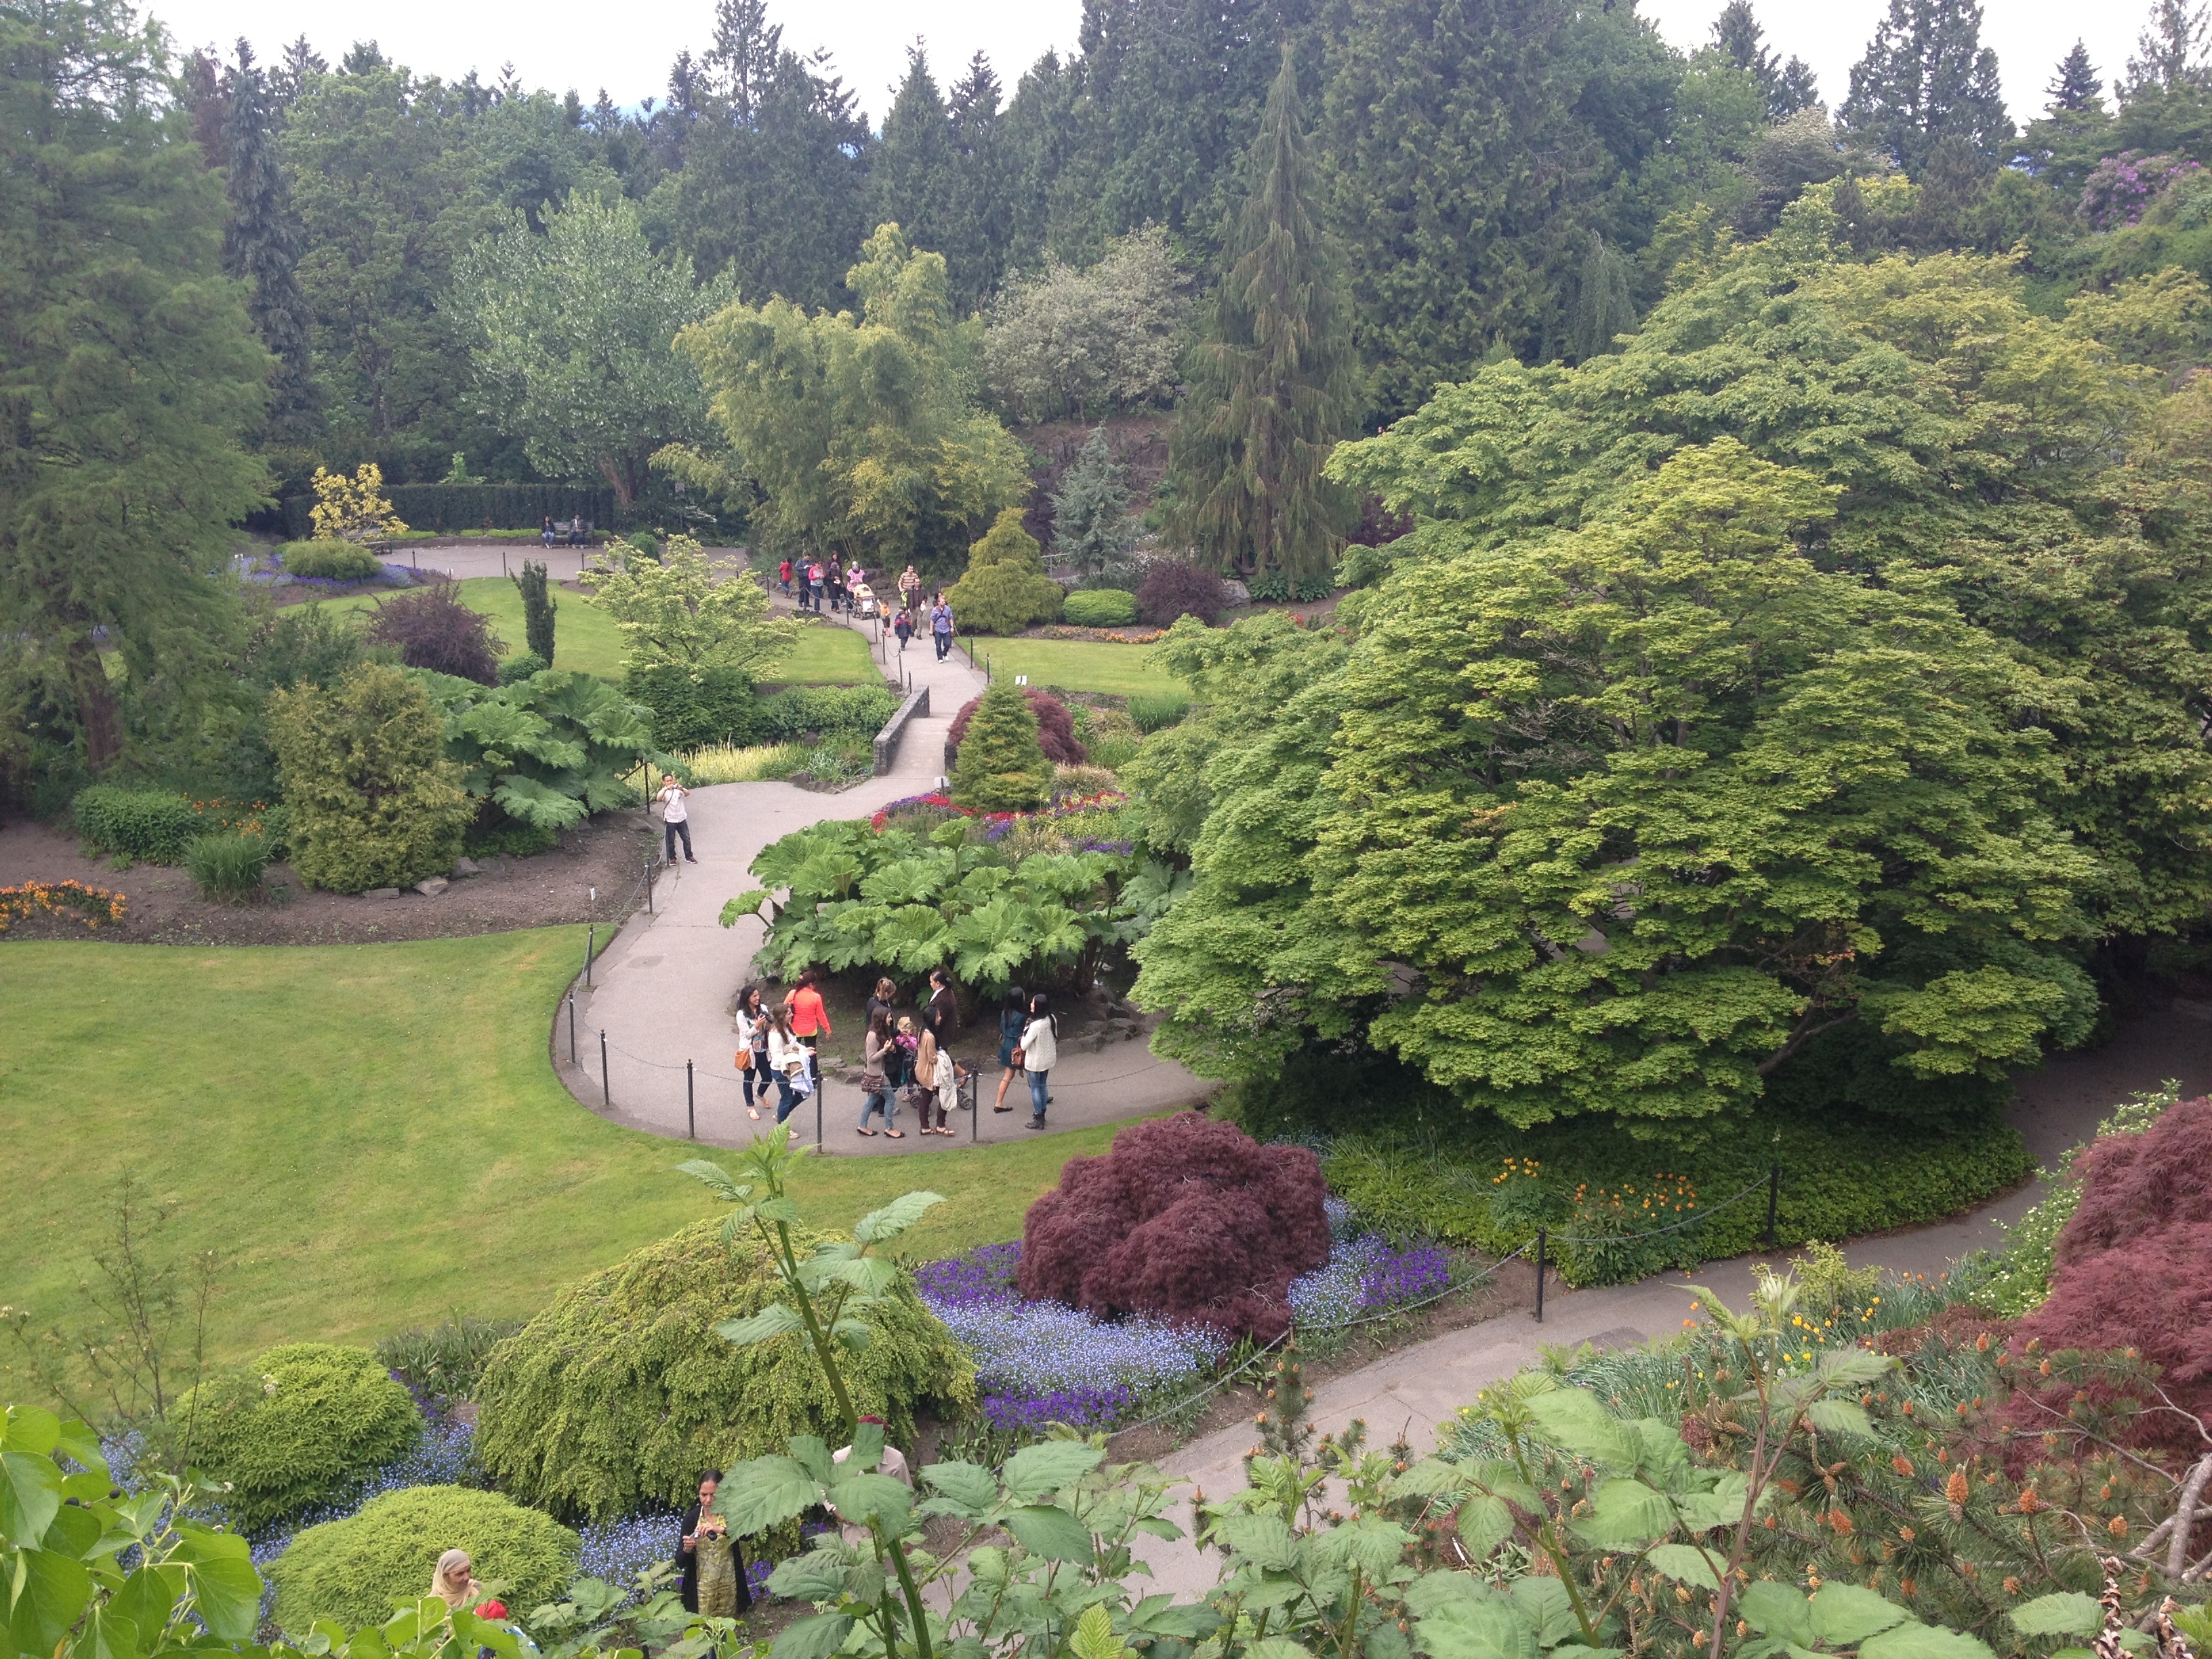
tree, flower, valley, pond, park, botany, garden, shrub, plantation, botanical garden, ecosystem, aerial photography, biome